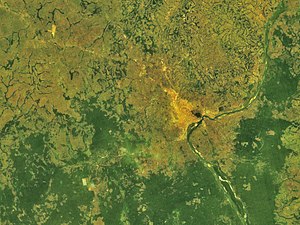
Bangui / Referencer
Bangui set fra rummet.
Bangui er hovedstad og største by i den Centralafrikanske Republik. Byen har 790.000 indbyggere.